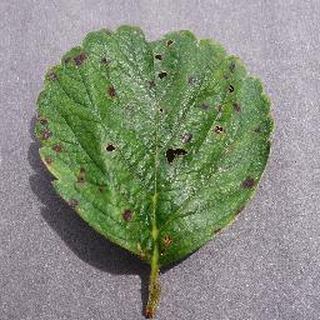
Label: strawberry_leaf_scorch